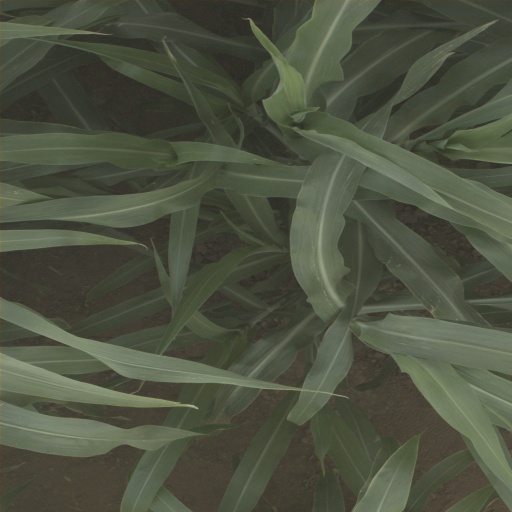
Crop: sorghum